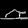
Label: Sandal